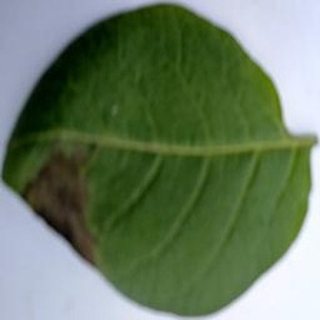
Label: potato_late_blight